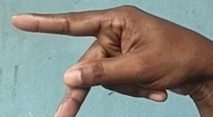
ASL sign: P